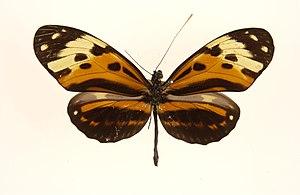
Heliconius numata est un insecte lépidoptère appartenant à la famille des Nymphalidae, à la sous-famille des Heliconiinae, tribu des Heliconiini et au genre Heliconius.